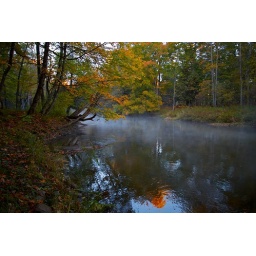
A beautiful morning to stand around with a hot cup of coffee and just watch the water go by.